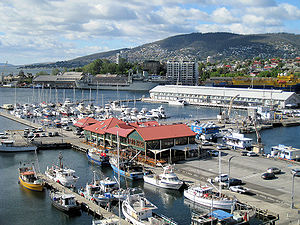
Hobart / Kultur / Festivaller og andre arrangementer
Hobarts Constitution Dock er ankomssted for sejlskibene efter de har gennemført Sydney to Hobart Yacht Race, og her fejrer mange af sejlerne at være kommet i mål.
Hobart er hovedstad og største by i den australske stat og ø Tasmanien. Byen er den mindste og sydligst beliggende af de australske statshovedstæder. Den blev grundlagt i 1803 som en straffekoloni og er Australiens næstældste hovedstad efter Sydney. Hobart ligger på det sydøstlige Tasmanien ved floden Derwent Rivers udmunding, og store dele af byen ligger på indvunden land. Byens havn er den næstdybeste naturlige havn i verden. Udsigten over byen domineres af det 1.271 meter høje Kunanyi/Mount Wellington.